Darcelle XV Plaza

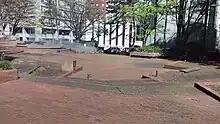
Closed off O'Bryant Square taken in April 2019.

The property, having once contained a quarter-block building and surface parking, was donated to the city by Mr. and Mrs. William E. Roberts In 1971. Development of the park and underground parking cost $1.25 million, backed by federal grants and bonds built on the projected parking revenue.